Les Trois Accords

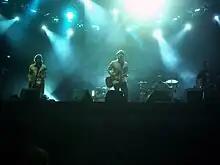
Les Trois Accords in 2010

Les Trois Accords is a Canadian rock band from Drummondville, Québec. The band released their first album, "Gros Mammouth Album," in 2003. In 2004, "Gros Mammouth Album Turbo" (certified Platinum by the Music Canada) was released with two extra tracks, "Loin d'ici" and "Turbo Sympathique". In 2006, they released their second album, entitled "Grand champion international de course" (certified Gold by the Music Canada).